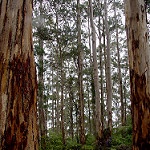
Scene: Outdoor